Ammonium iodate

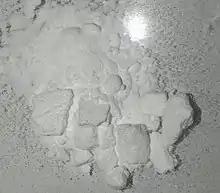
Ammonium Iodate

Ammonium iodate can be obtained by neutralising a solution of iodic acid with ammonia.